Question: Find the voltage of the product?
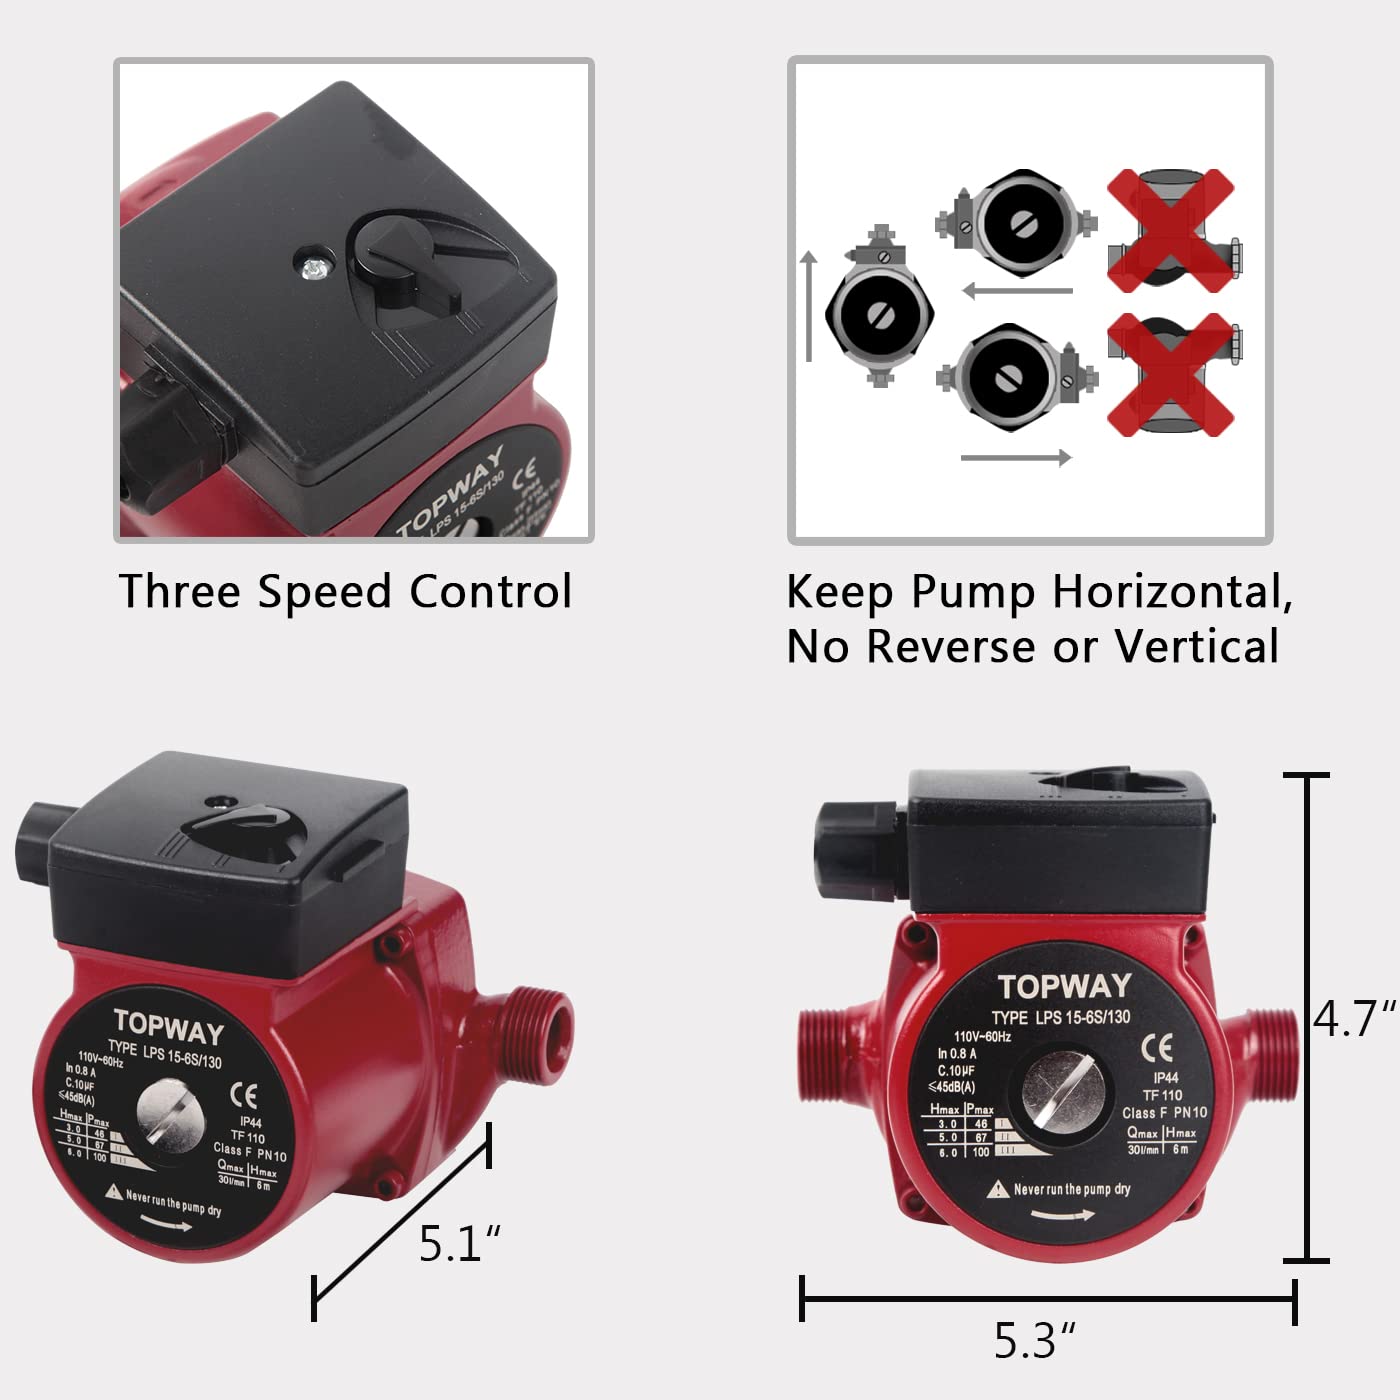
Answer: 110.0 volt